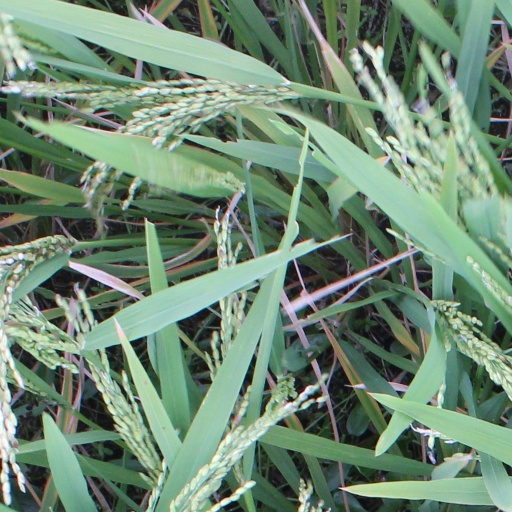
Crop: rice